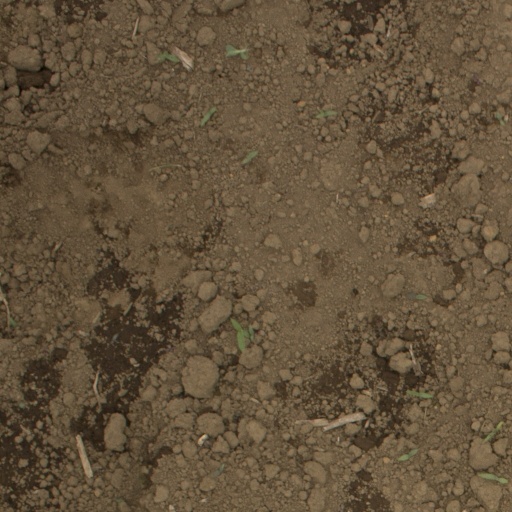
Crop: Jerusalem artichoke